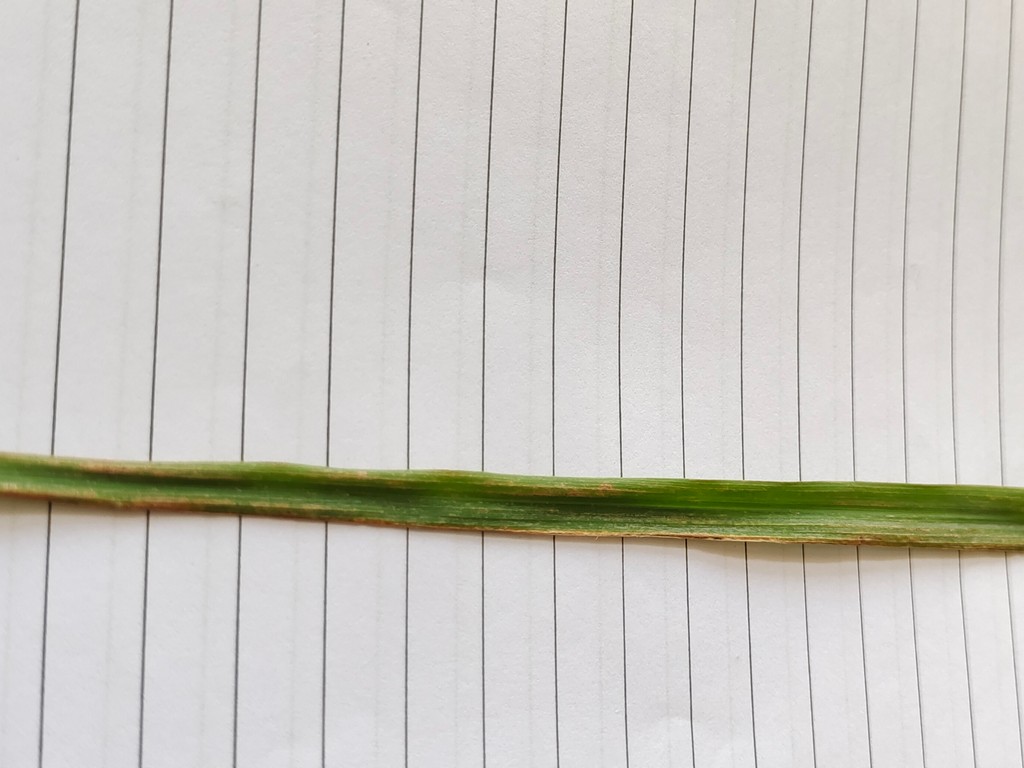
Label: Unhealthy